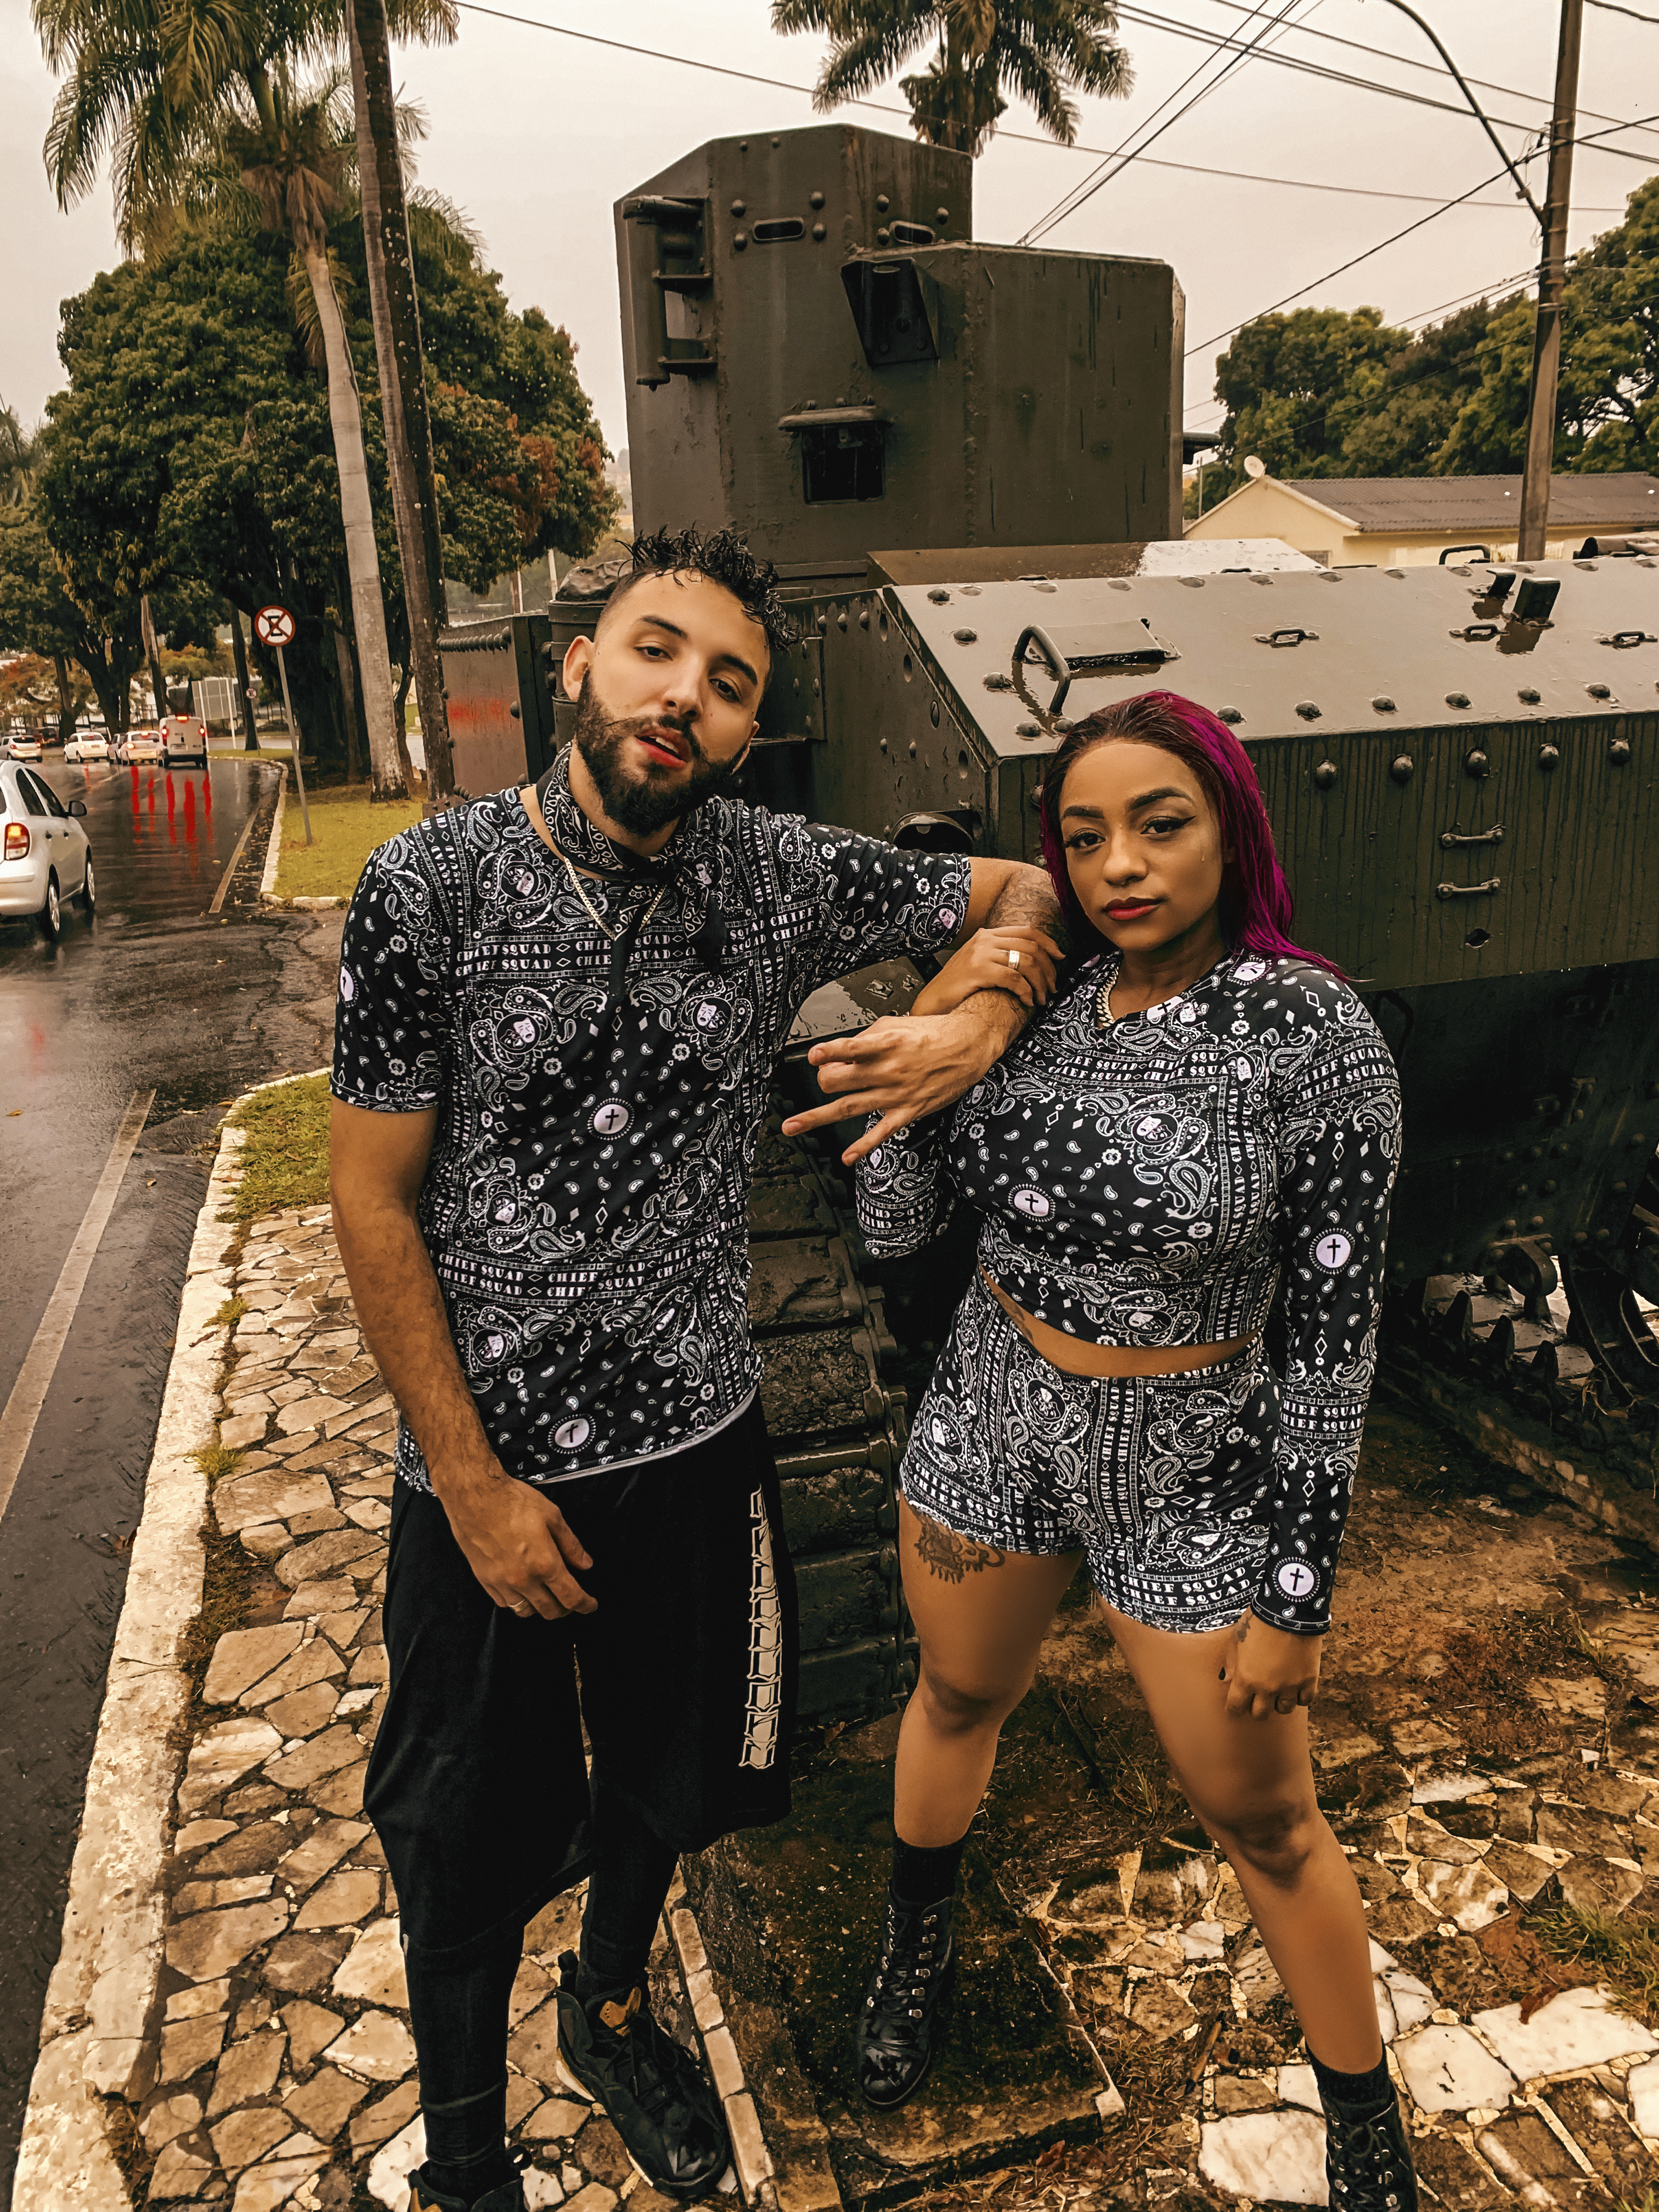
man, shoe, sky, flash photography, tree, travel, asphalt, happy, rolling, Tints and shades, road, road surface, fashion design, event, Luggage and bags, combat vehicle, human leg, fun, street, motor vehicle, track, metal, boot, military vehicle, soil, pedestrian, walking, tourism, luxury vehicle, transport